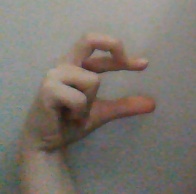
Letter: thal